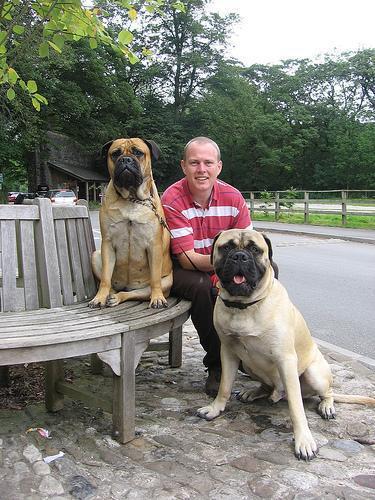
bull_mastiff